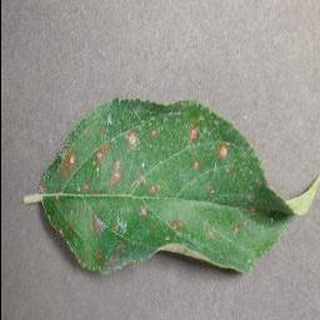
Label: apple_cedar_apple_rust